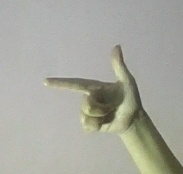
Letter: yaa